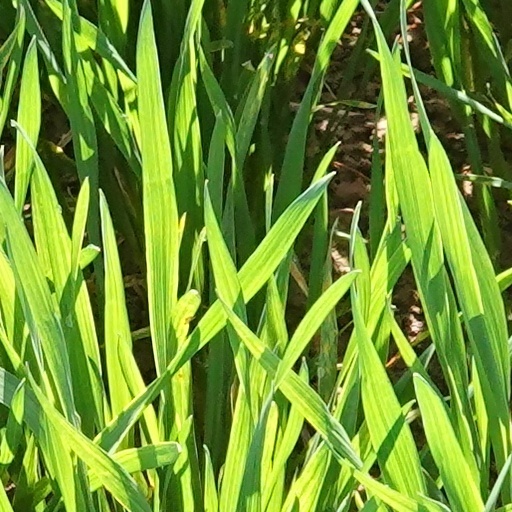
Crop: wheat